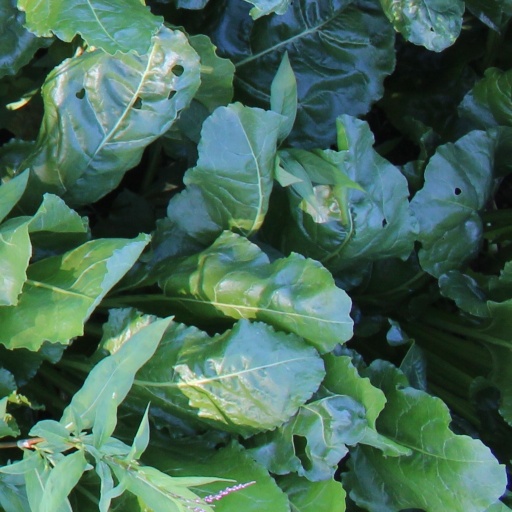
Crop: sugar beet